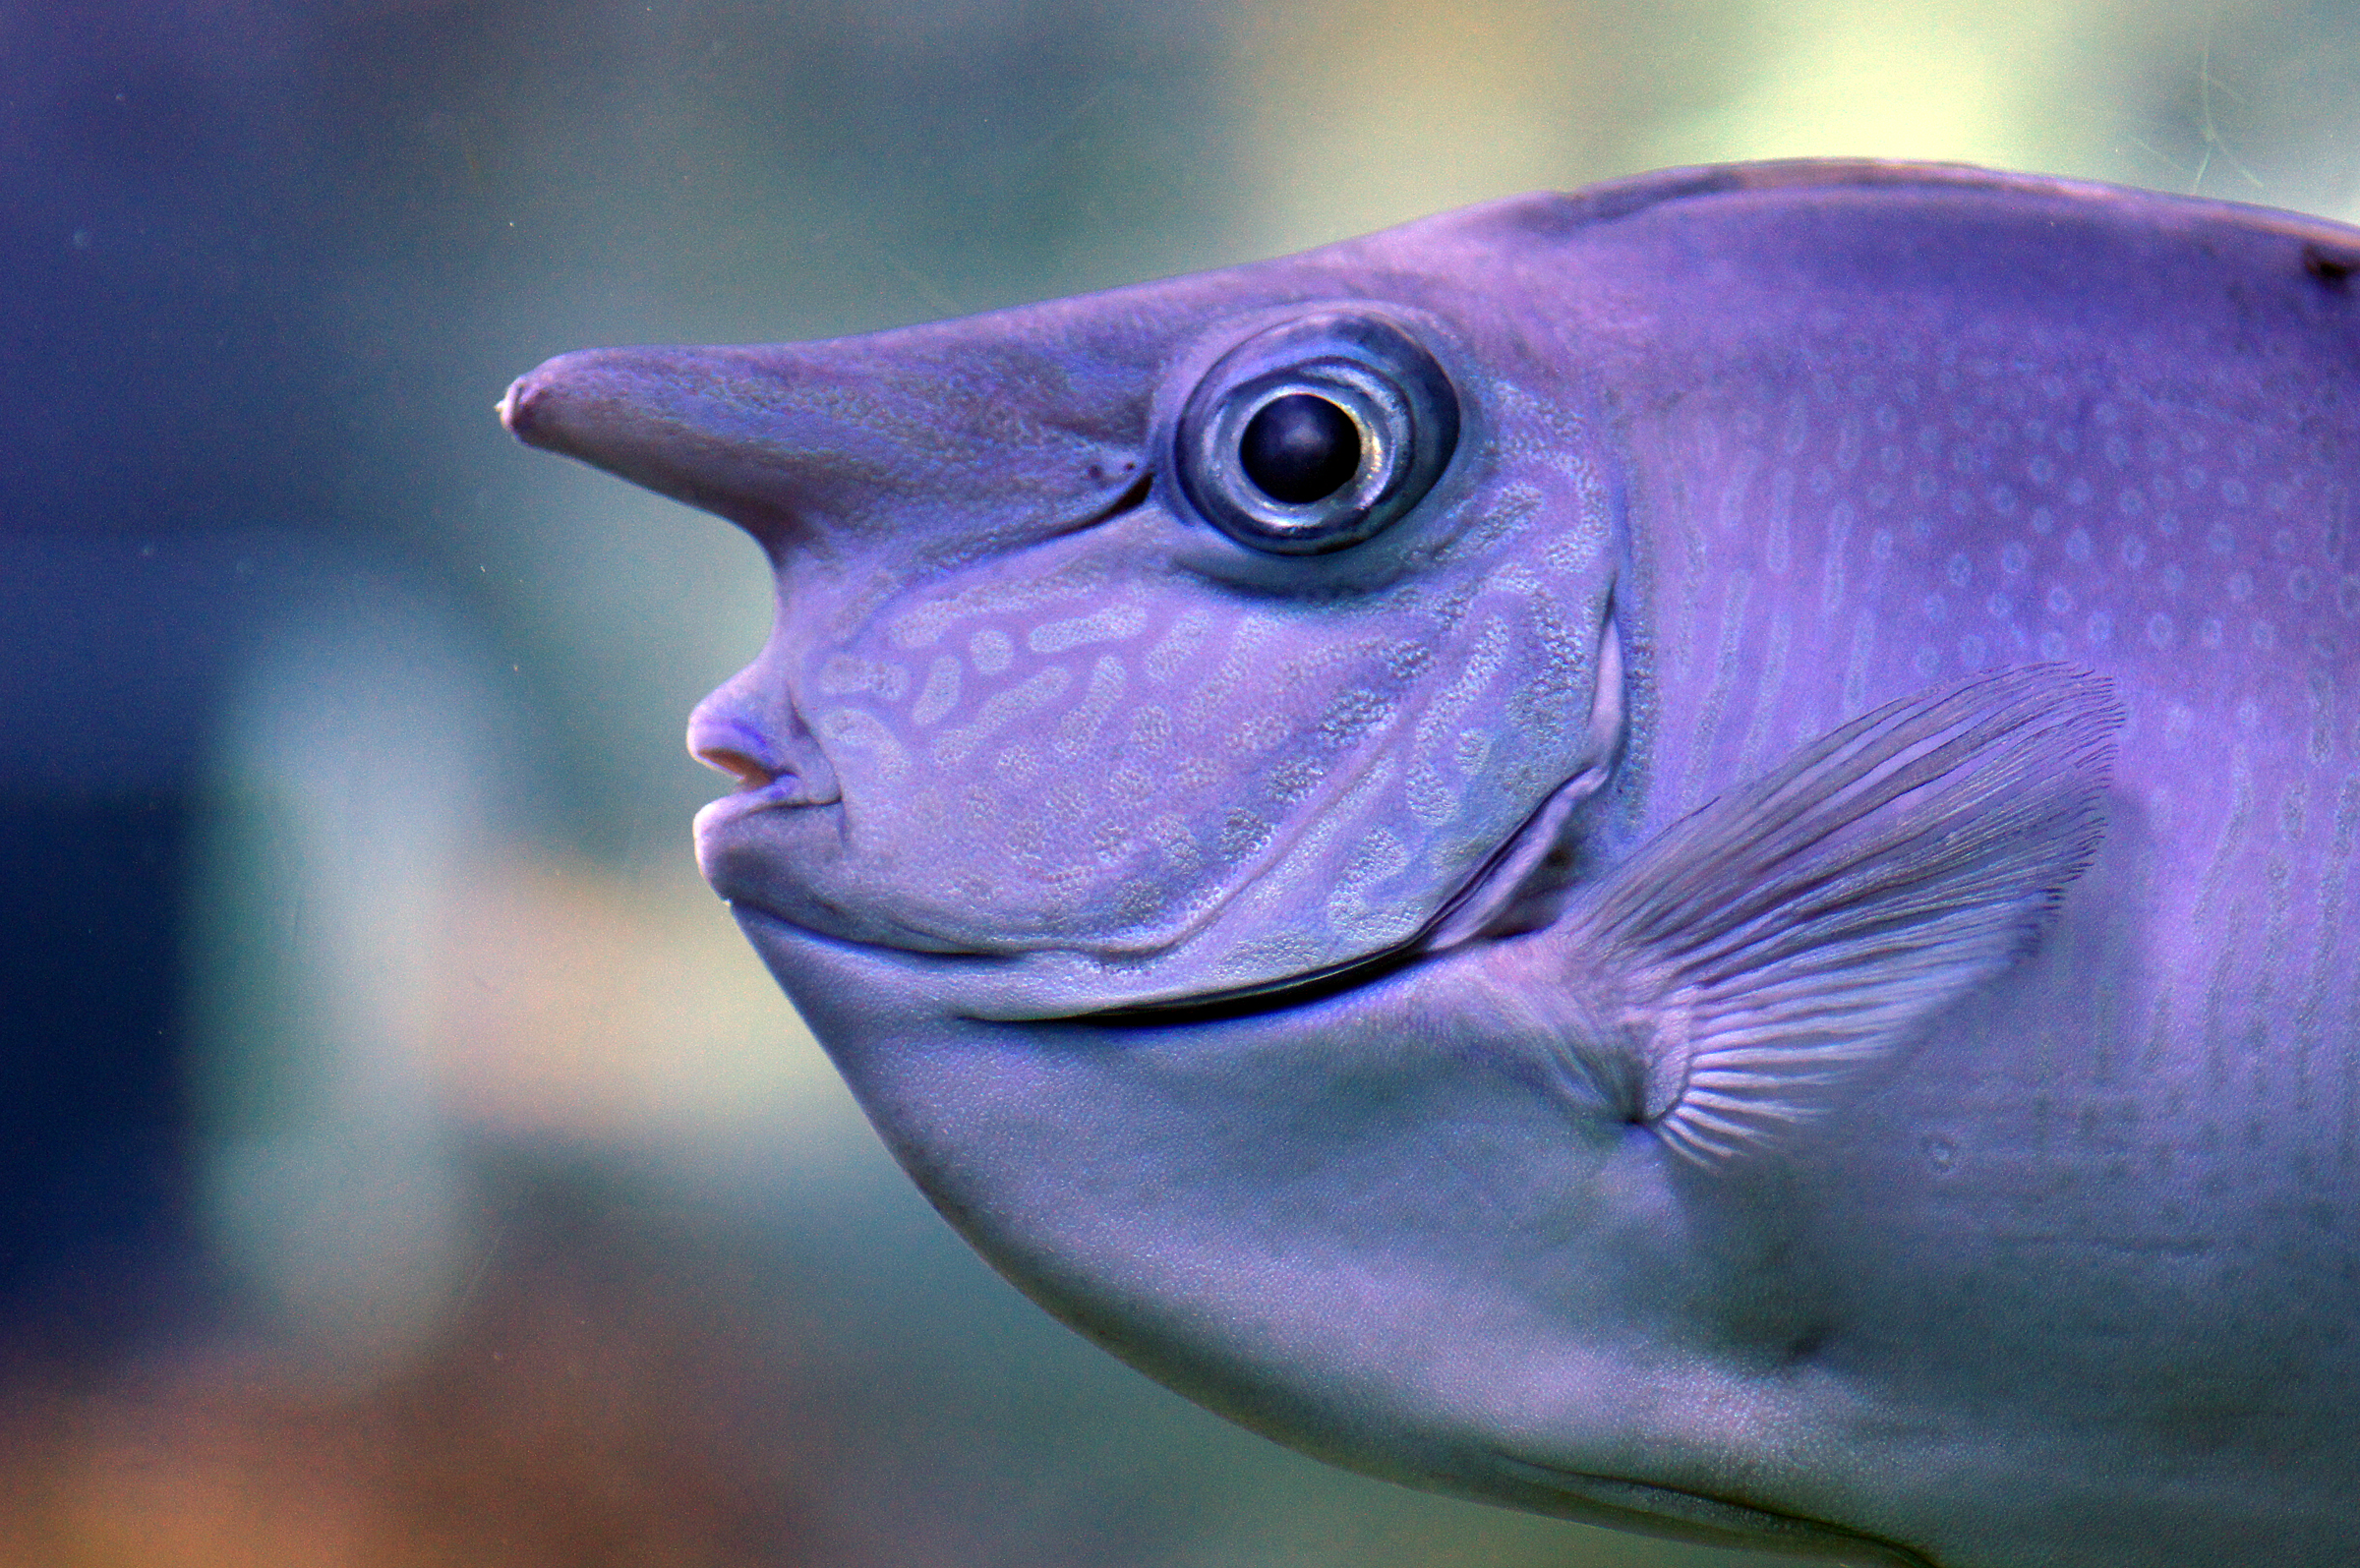
underwater, beak, biology, hawaii, fish, fauna, close up, aquarium, vertebrate, maui, sonyalpha, pacificisland, pacificislands, sonydslra580, tamron90mmmacro, natureitsbest, mauioceancenter, reeffish, surgeonfishes, nasoannulatus, whiteunicornfish, macro photography, marine biology, deep sea fish, pomacanthidae